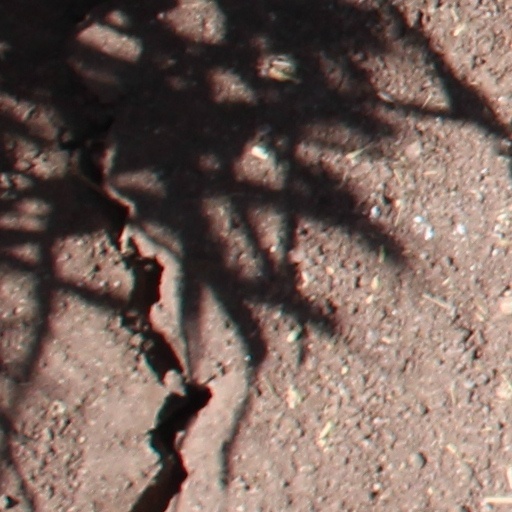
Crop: wheat